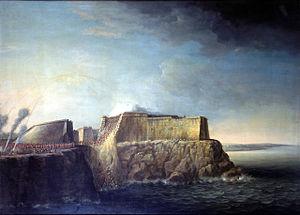
La bataille de La Havane est une bataille qui se déroule de mars à août 1762 dans le cadre de guerre de Sept Ans. Les forces britanniques assiègent et prennent la ville de La Havane, portant un sérieux coup à la marine espagnole. La ville sera finalement rendue aux Espagnols après le traité de Paris de 1763.